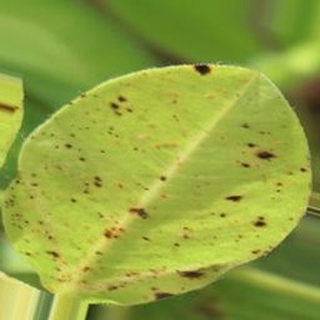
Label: groundnut_late_leaf_spot